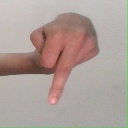
अक्षर: प